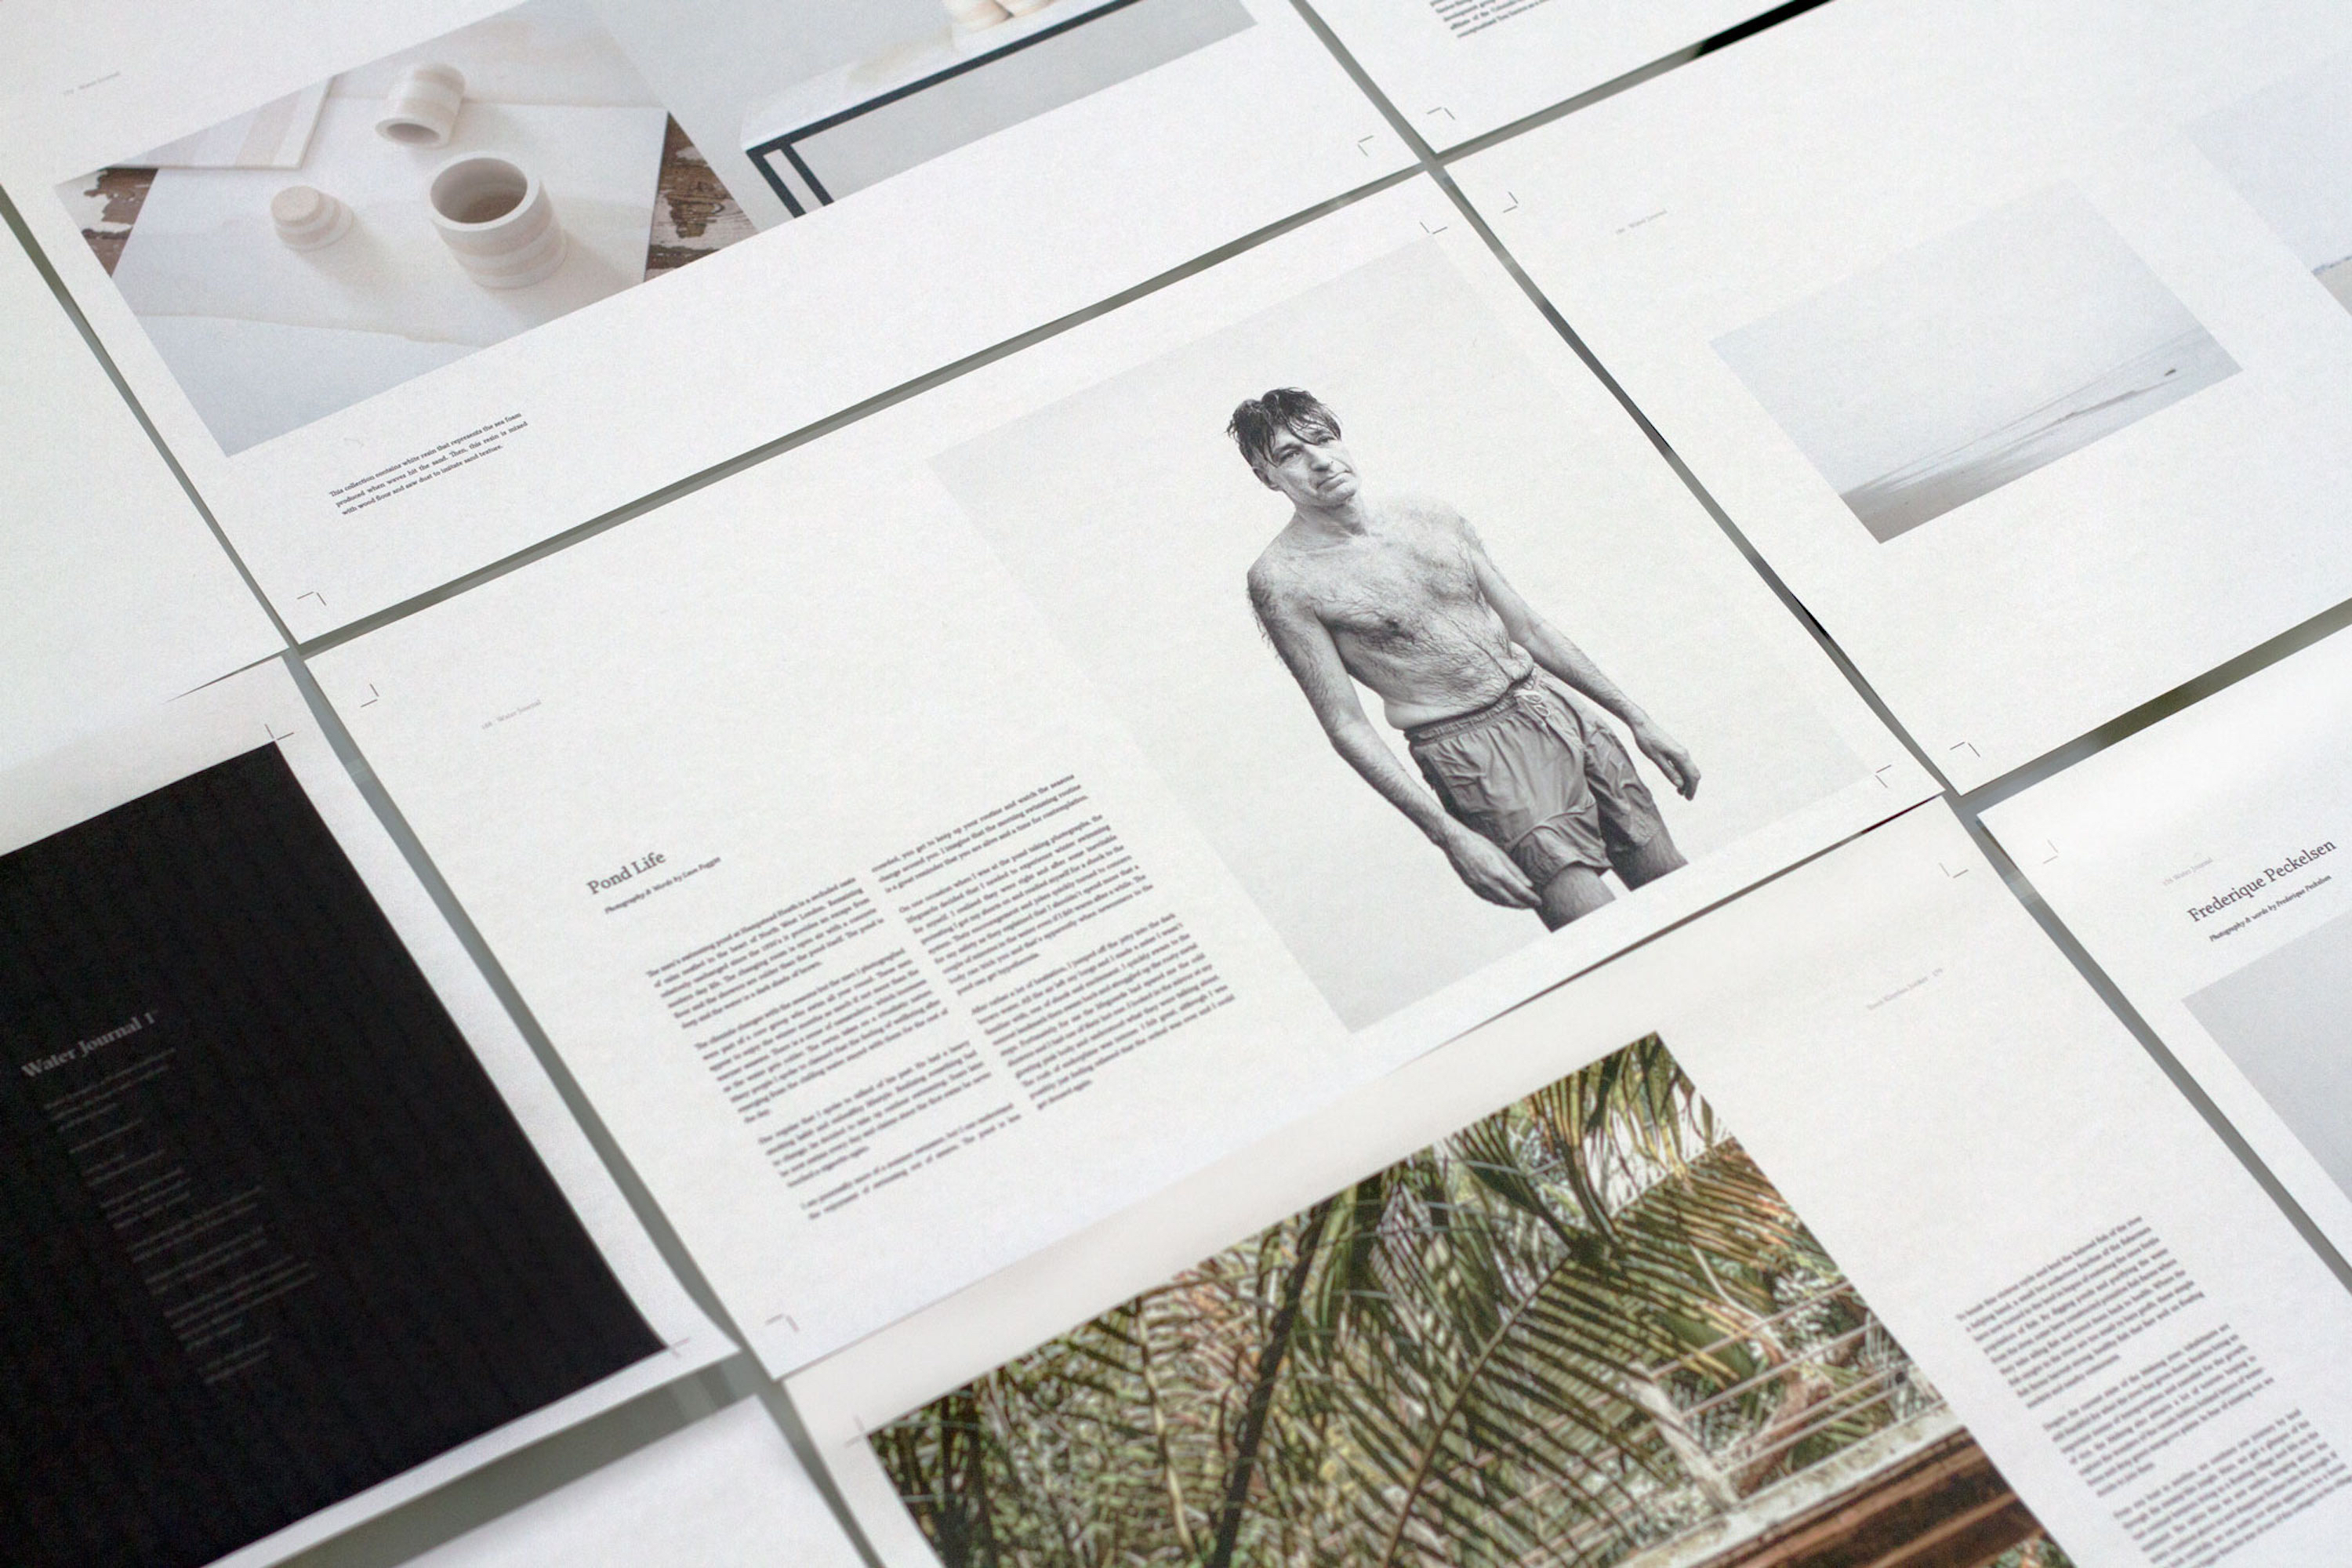
pattern, brand, art, drawing, design